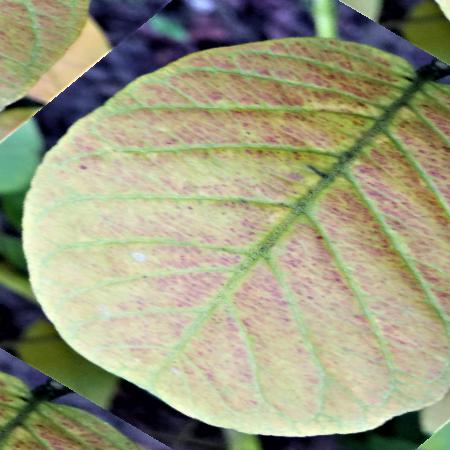
Label: Red rust